Top Gear Rally

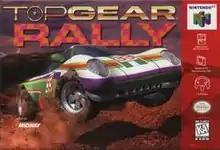
North American box art

Top Gear Rally is a 1997 racing video game developed by Boss Game Studios and released for the Nintendo 64. A follow-up to Kemcos original "Top Gear" game, it features a championship mode where a single player must complete six seasons of two to four races, as well as a multiplayer mode where two players may compete against each other via a split-screen display. The game's tracks combine both road and off-road surfaces and can be played in different weather conditions, including night, fog, rain, and snow. Players may customize their car with different tire grips and adjust its suspension stiffness and steering sensitivity. An option that allows players to custom paint their cars is also included.